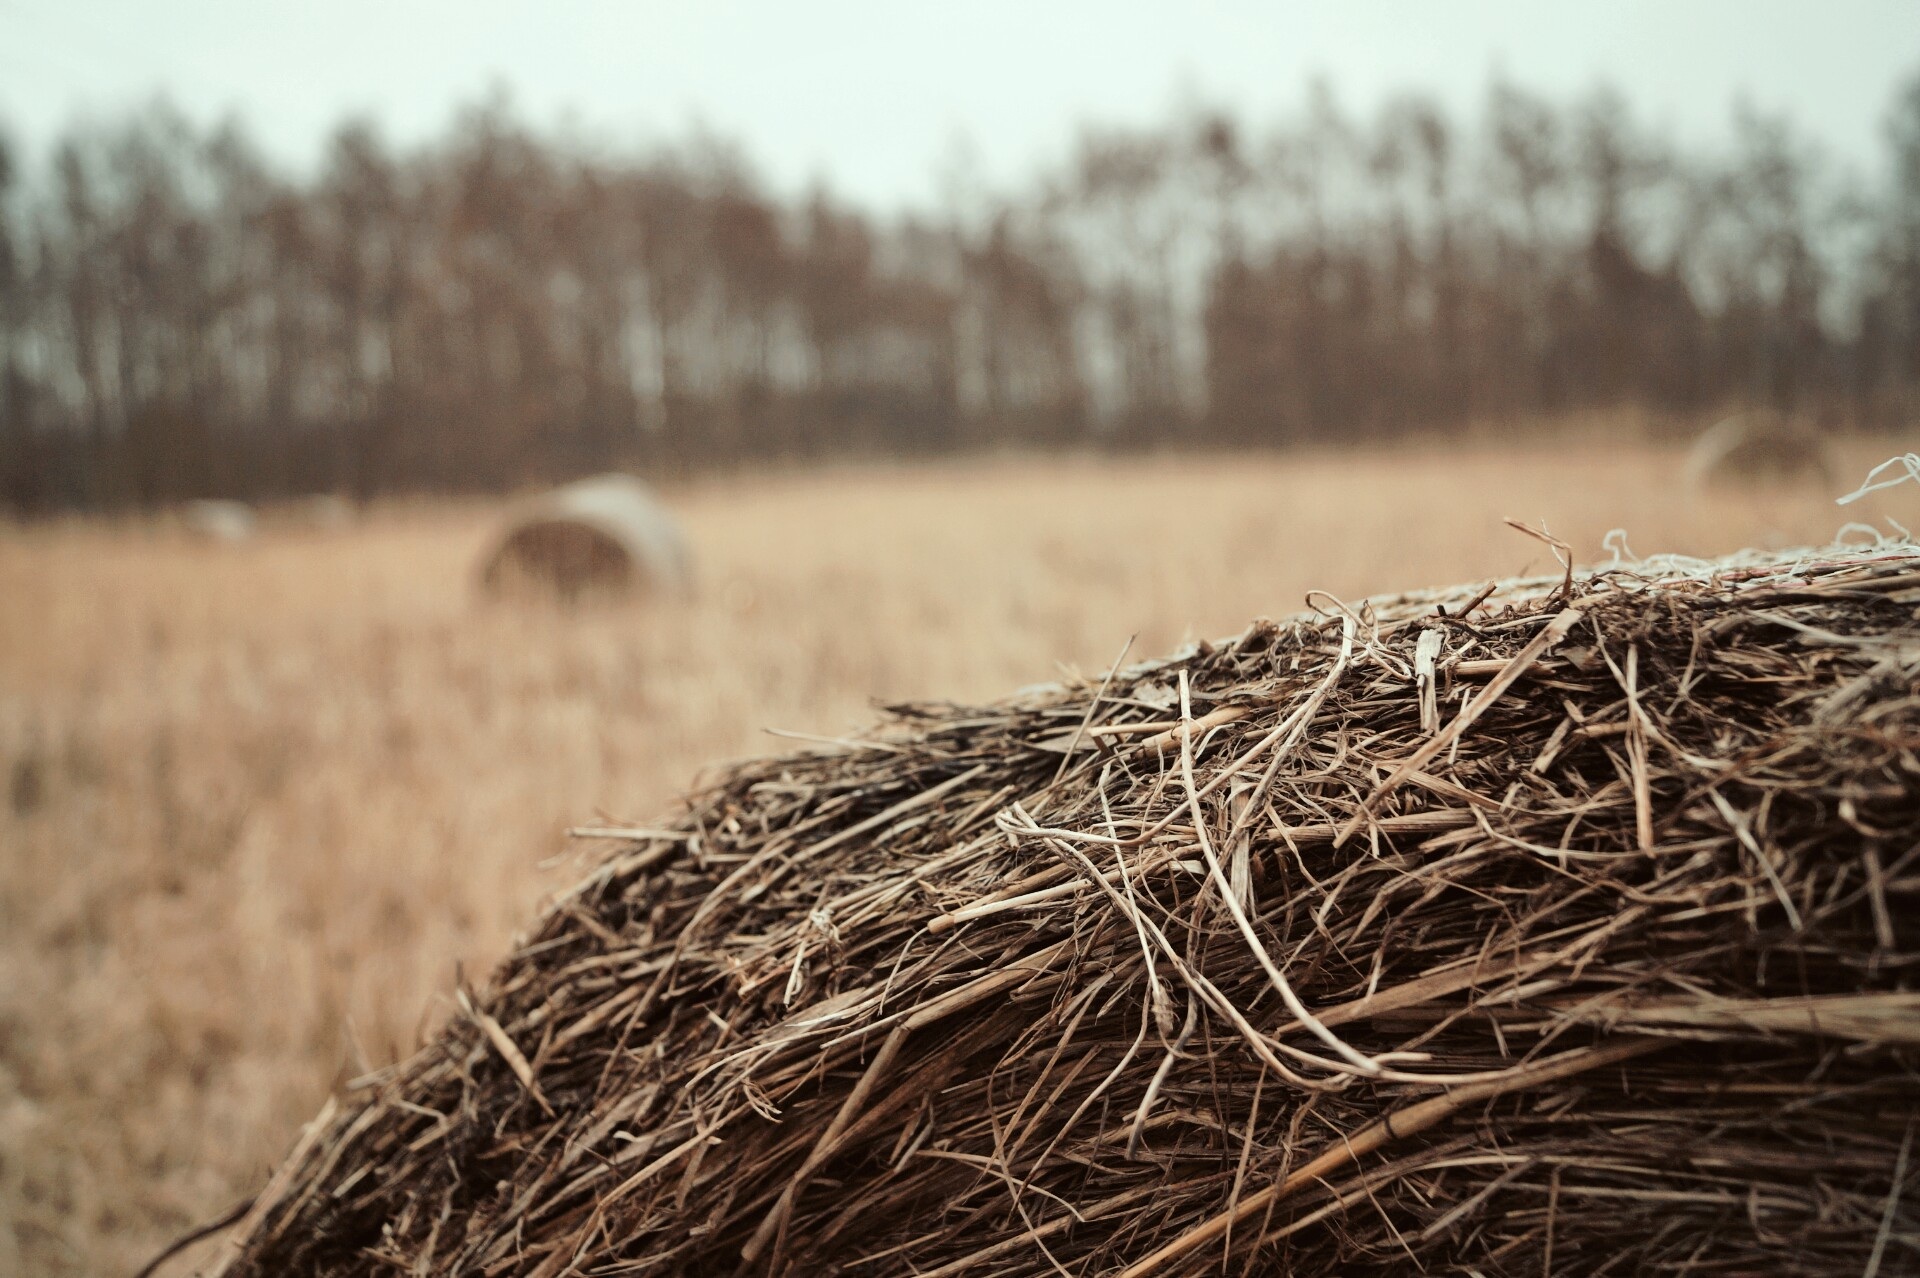
tree, nature, grass, branch, plant, hay, field, prairie, wildlife, crop, soil, agriculture, straw, rural area, grass family